Political career of Vladimir Putin

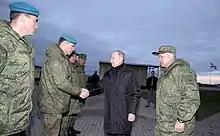
Putin and Defense Minister Sergei Shoigu with Russian officers on 20 October 2022

In July 2021, Putin published an essay titled "On the Historical Unity of Russians and Ukrainians", in which he states that Belarusians, Ukrainians and Russians should be in one All-Russian nation as a part of the Russian world and are "one people" whom "forces that have always sought to undermine our unity" wanted to "divide and rule". The essay denies the existence of Ukraine as an independent nation.